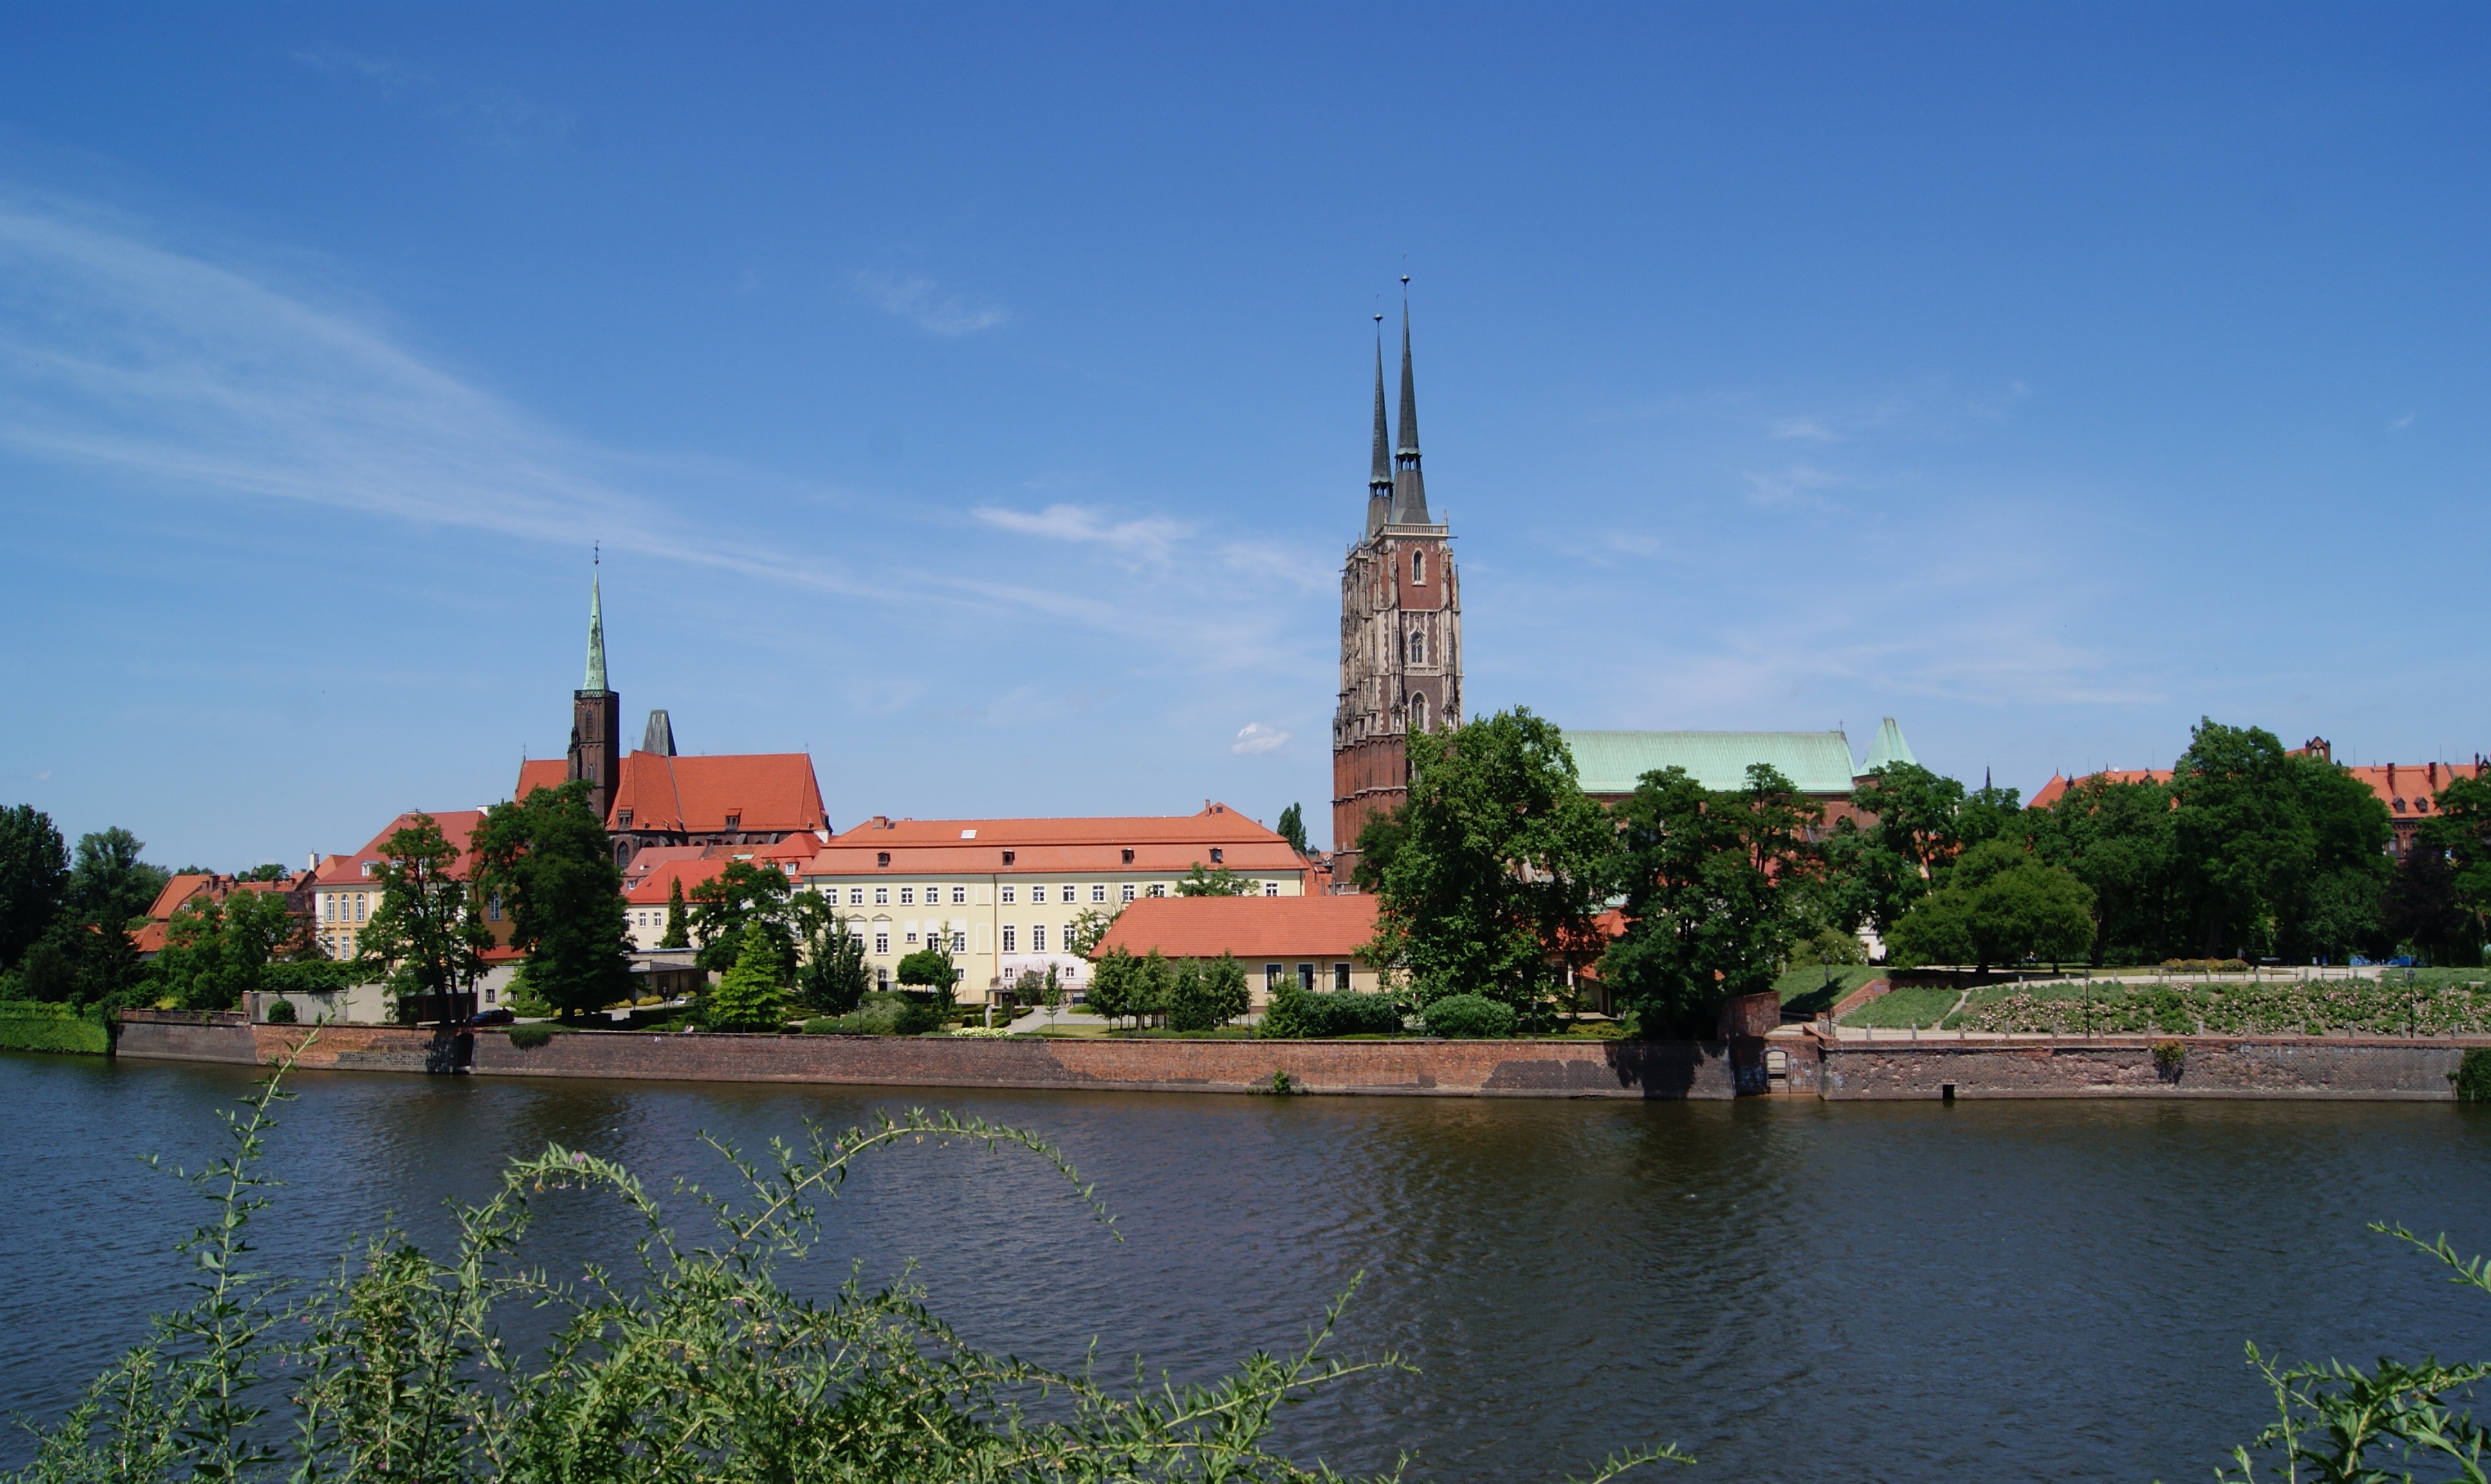
building, palace, city, river, cityscape, panorama, reflection, landmark, church, tourism, waterway, place of worship, monuments, the old town, wroc aw